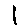
Label: 1